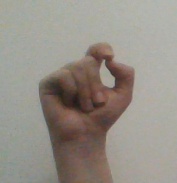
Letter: fa